Devon Cajuste

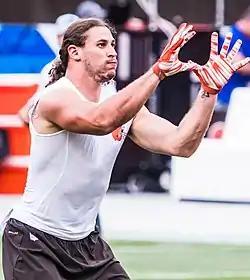
Cajuste with the Cleveland Browns in 2018

Devon Gregory Cajuste (born January 31, 1993) is a former American football tight end. He played college football at Stanford and was signed by the San Francisco 49ers as an undrafted free agent in 2016. He was also a member of the Green Bay Packers and Cleveland Browns, where he became a star on "Hard Knocks". He now resides at his ranch in Marin County, California where he cares for several animals and promotes spiritual growth through crystal metamorphism.